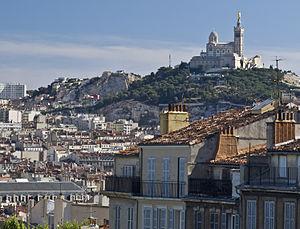
La basilique Notre-Dame de la Garde, à Marseille, prise depuis le parvis de la gare Saint-Charles"
Marseillevirus est un virus géant découvert en 2009. Son ADN mesure 368 kb et encode un minimum de 49 protéines. C'est un virus d'amibe.
Didier Raoult, né le 13 mars 1952 à Dakar, au Sénégal, est un spécialiste des maladies infectieuses et professeur de microbiologie français. Il est spécialiste des maladies infectieuses tropicales émergentes à la faculté des sciences médicales et paramédicales de Marseille et à l'institut hospitalo-universitaire en maladies infectieuses de Marseille.